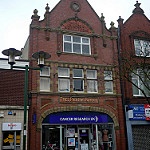
Label: buildings